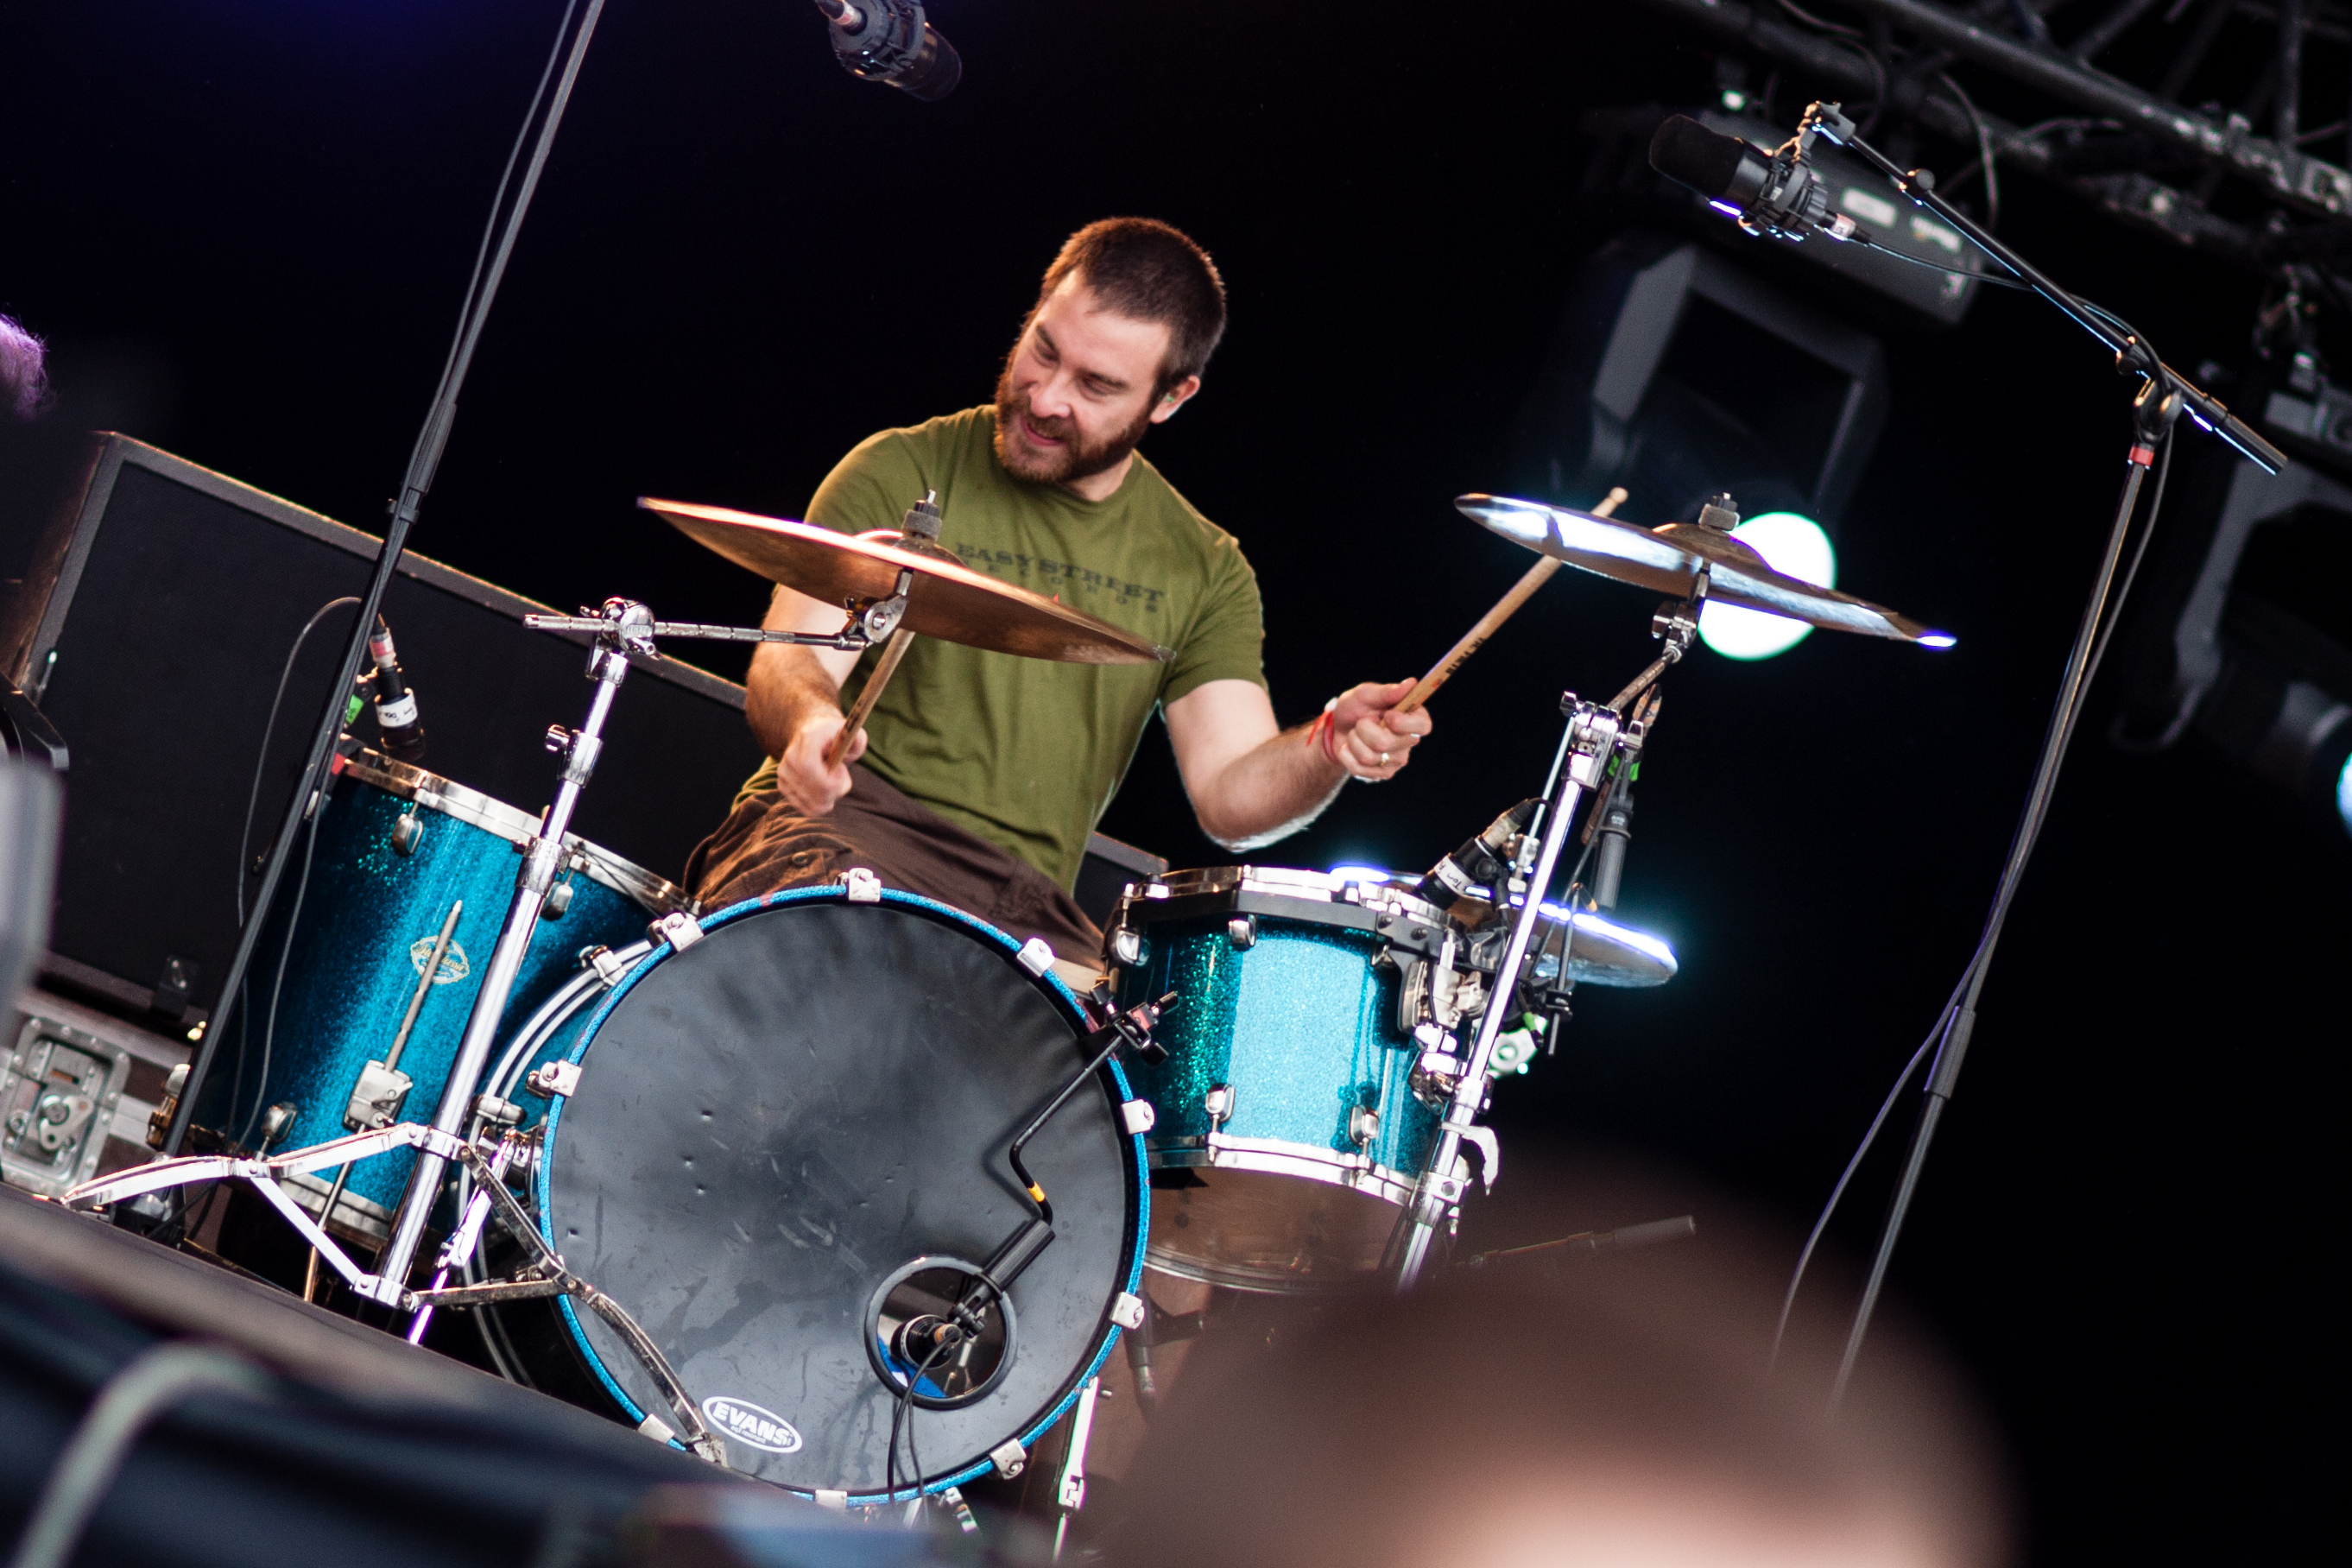
music, concert, live, canon, musician, drum, percussion, festival, 40d, gig, stage, fete, future, left, huma, fetedelhumanite, futireoftheleft, performance, bassist, singing, guitarist, drums, drummer, entertainment, performing arts, singer songwriter, musical ensemble, skin head percussion instrument